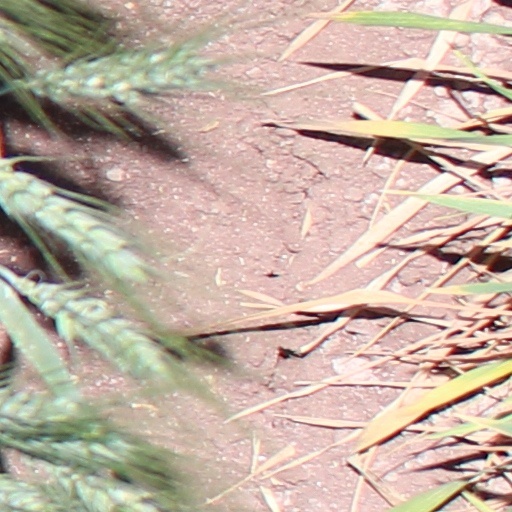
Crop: wheat